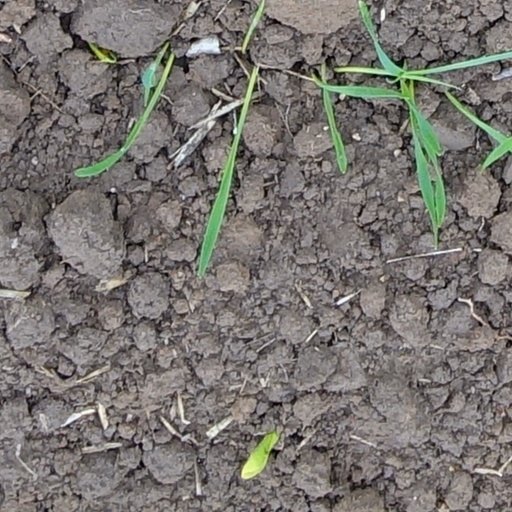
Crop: wheat